Zimbabwe Airlink

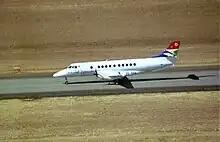
Jet of Airline Zimbabwe from 2003.

The airline was founded in 1995 as Flywell Airlines, and was rebranded on 21 November 2001 following South African Airlink buying a 49 percent stake. The Zimbabwe Airlink brand was discontinued by the end of 2003, and all flights were taken over by South African Airlink.